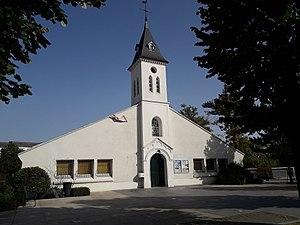
Vue de la façade de l'église paroissiale Saint Jean Baptiste, avenue Ardouin, Le Plessis-Trévise (Val-de-Marne, France).
Le Plessis-Trévise est une commune française située dans le département du Val-de-Marne, en région Île-de-France.